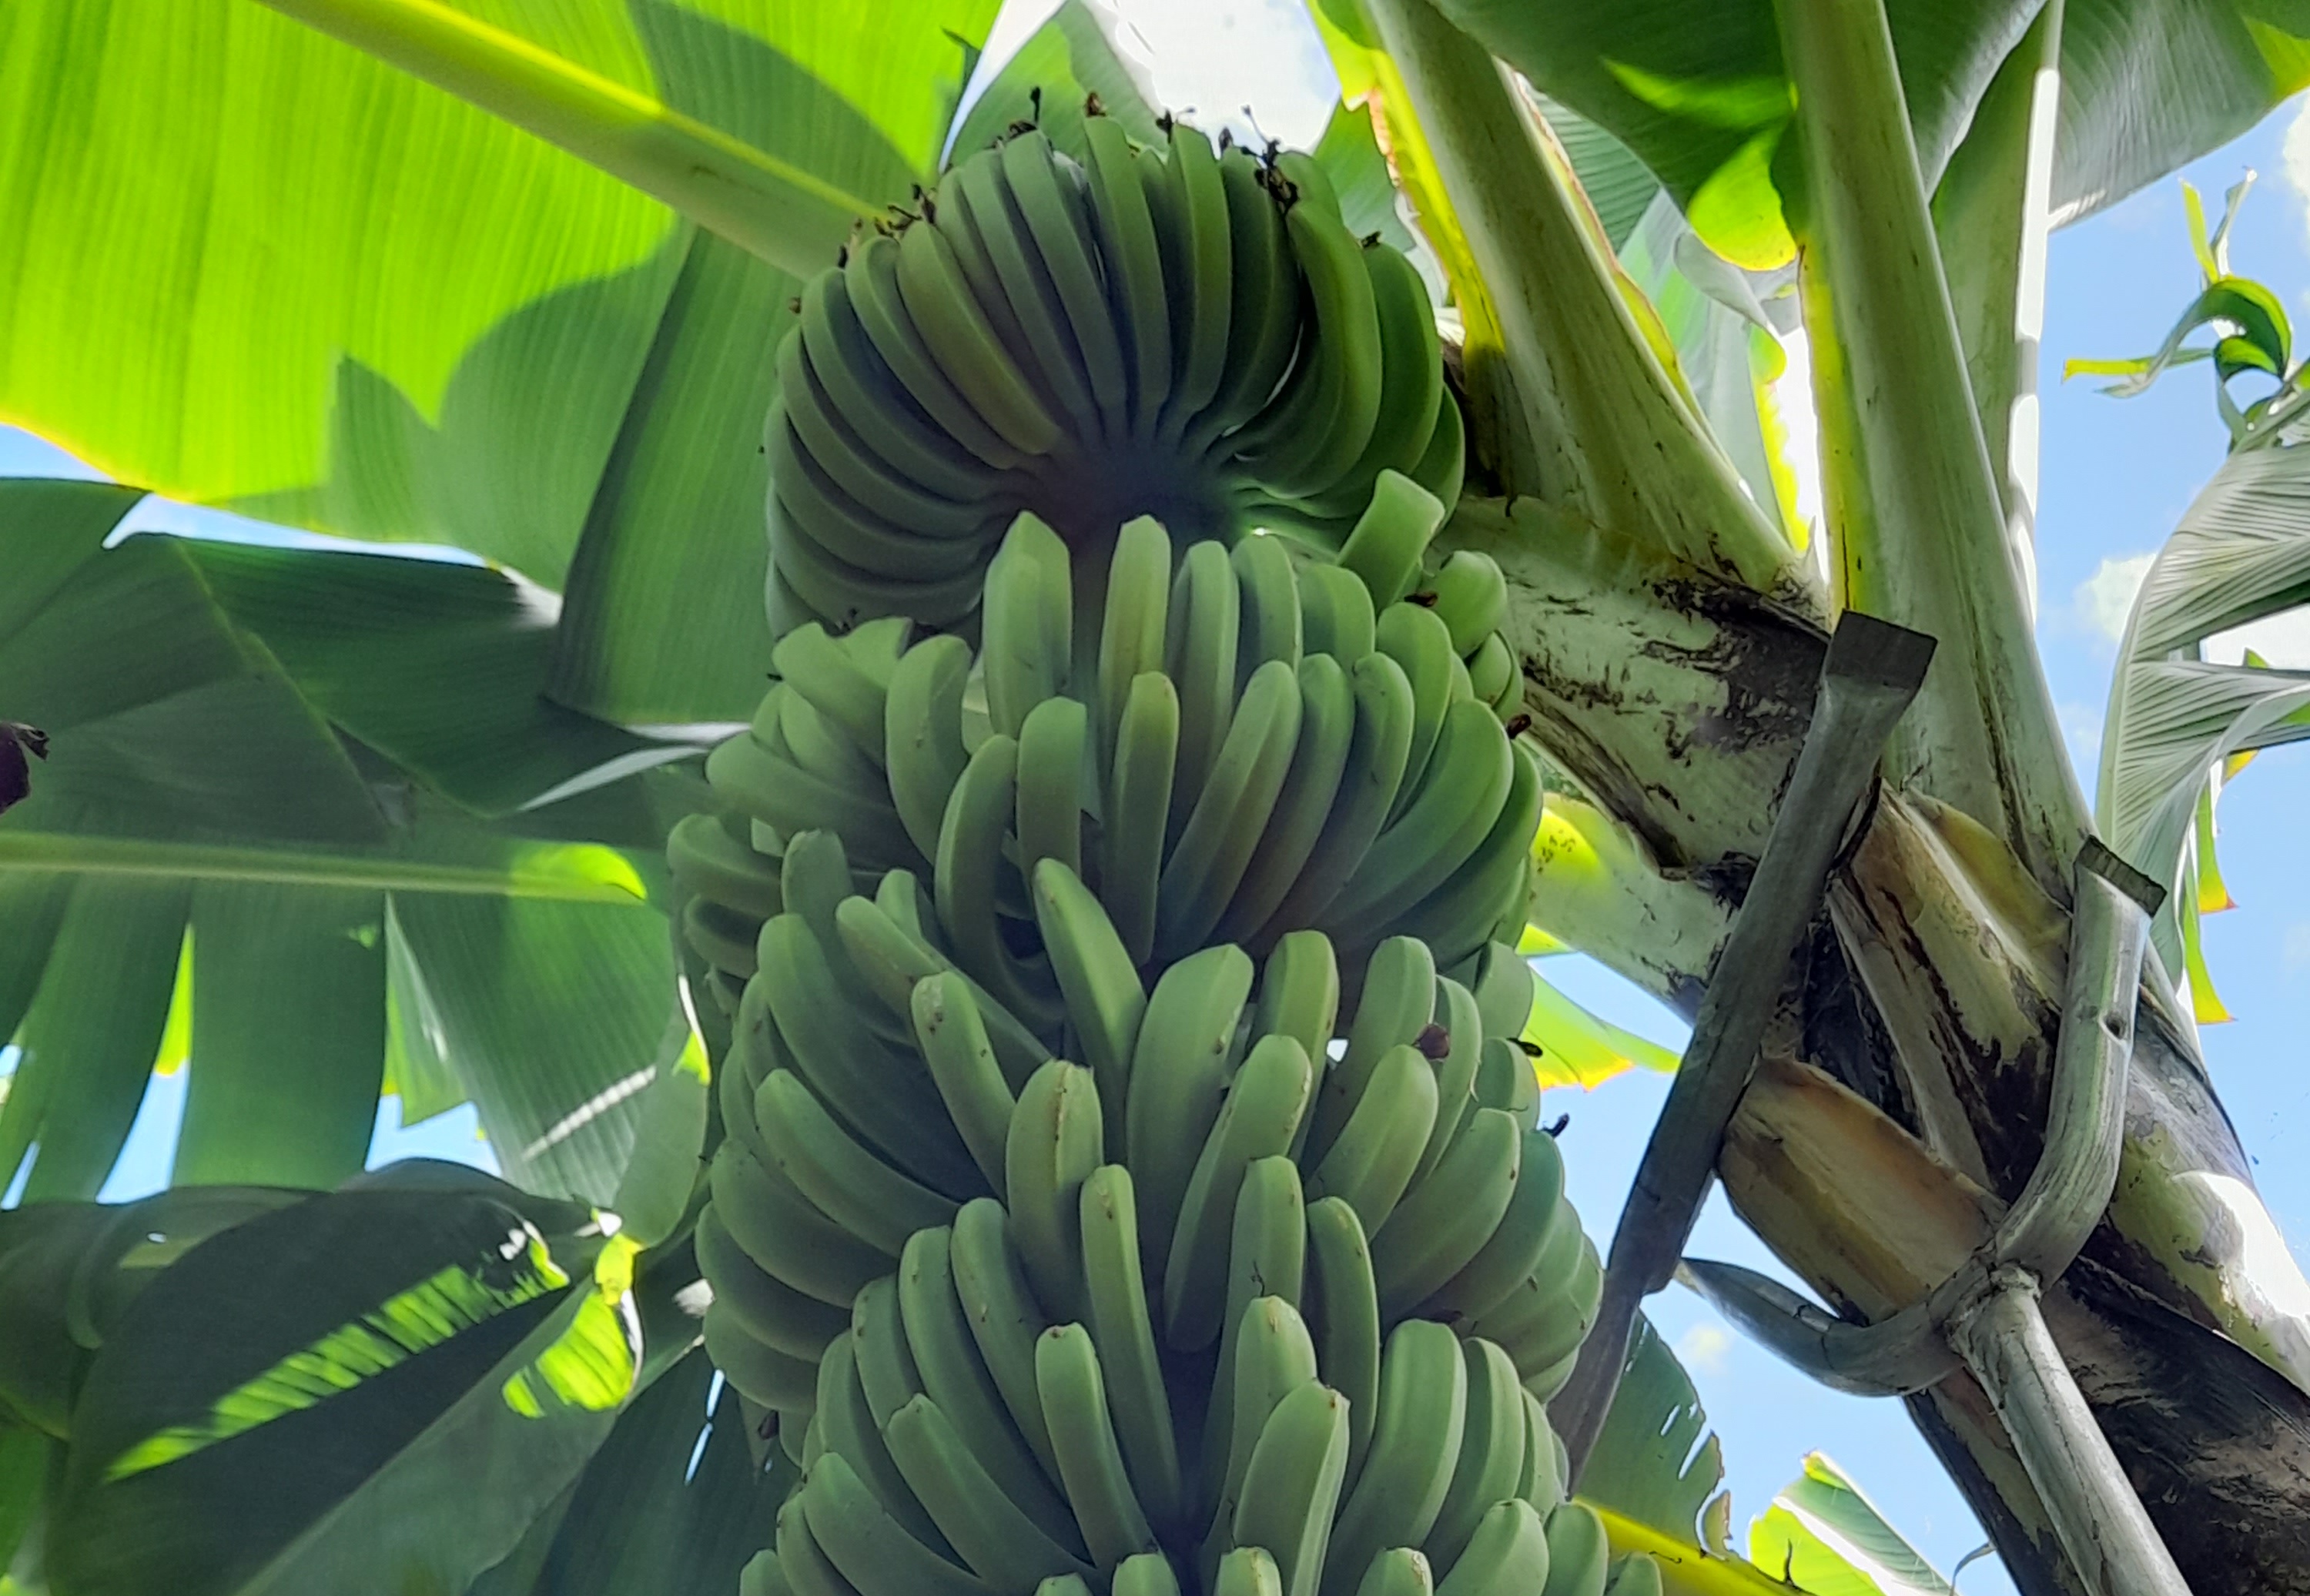
Label: Keep